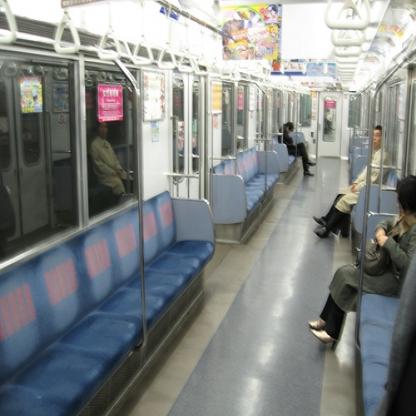
Scene: Indoor